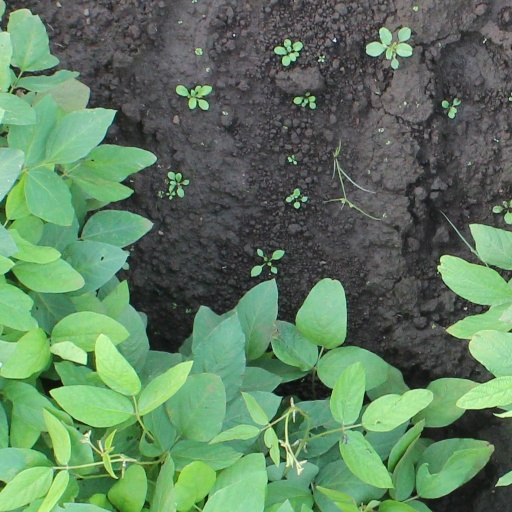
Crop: soybean